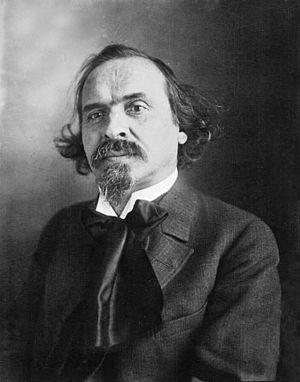
Thomas Seltz est un journaliste et un homme politique français né le 21 décembre 1872 à Artolsheim, dans le Bas-Rhin, et mort le 17 juillet 1959 à Vittefleur, en Seine-Inférieure.
L'Union populaire républicaine, auparavant nommée Union populaire républicaine nationale d'Alsace, est un ancien parti politique français de sensibilité démocrate-chrétienne fondé en 1919 sous le nom d'Union populaire républicaine d'Alsace et dissous en 1946.